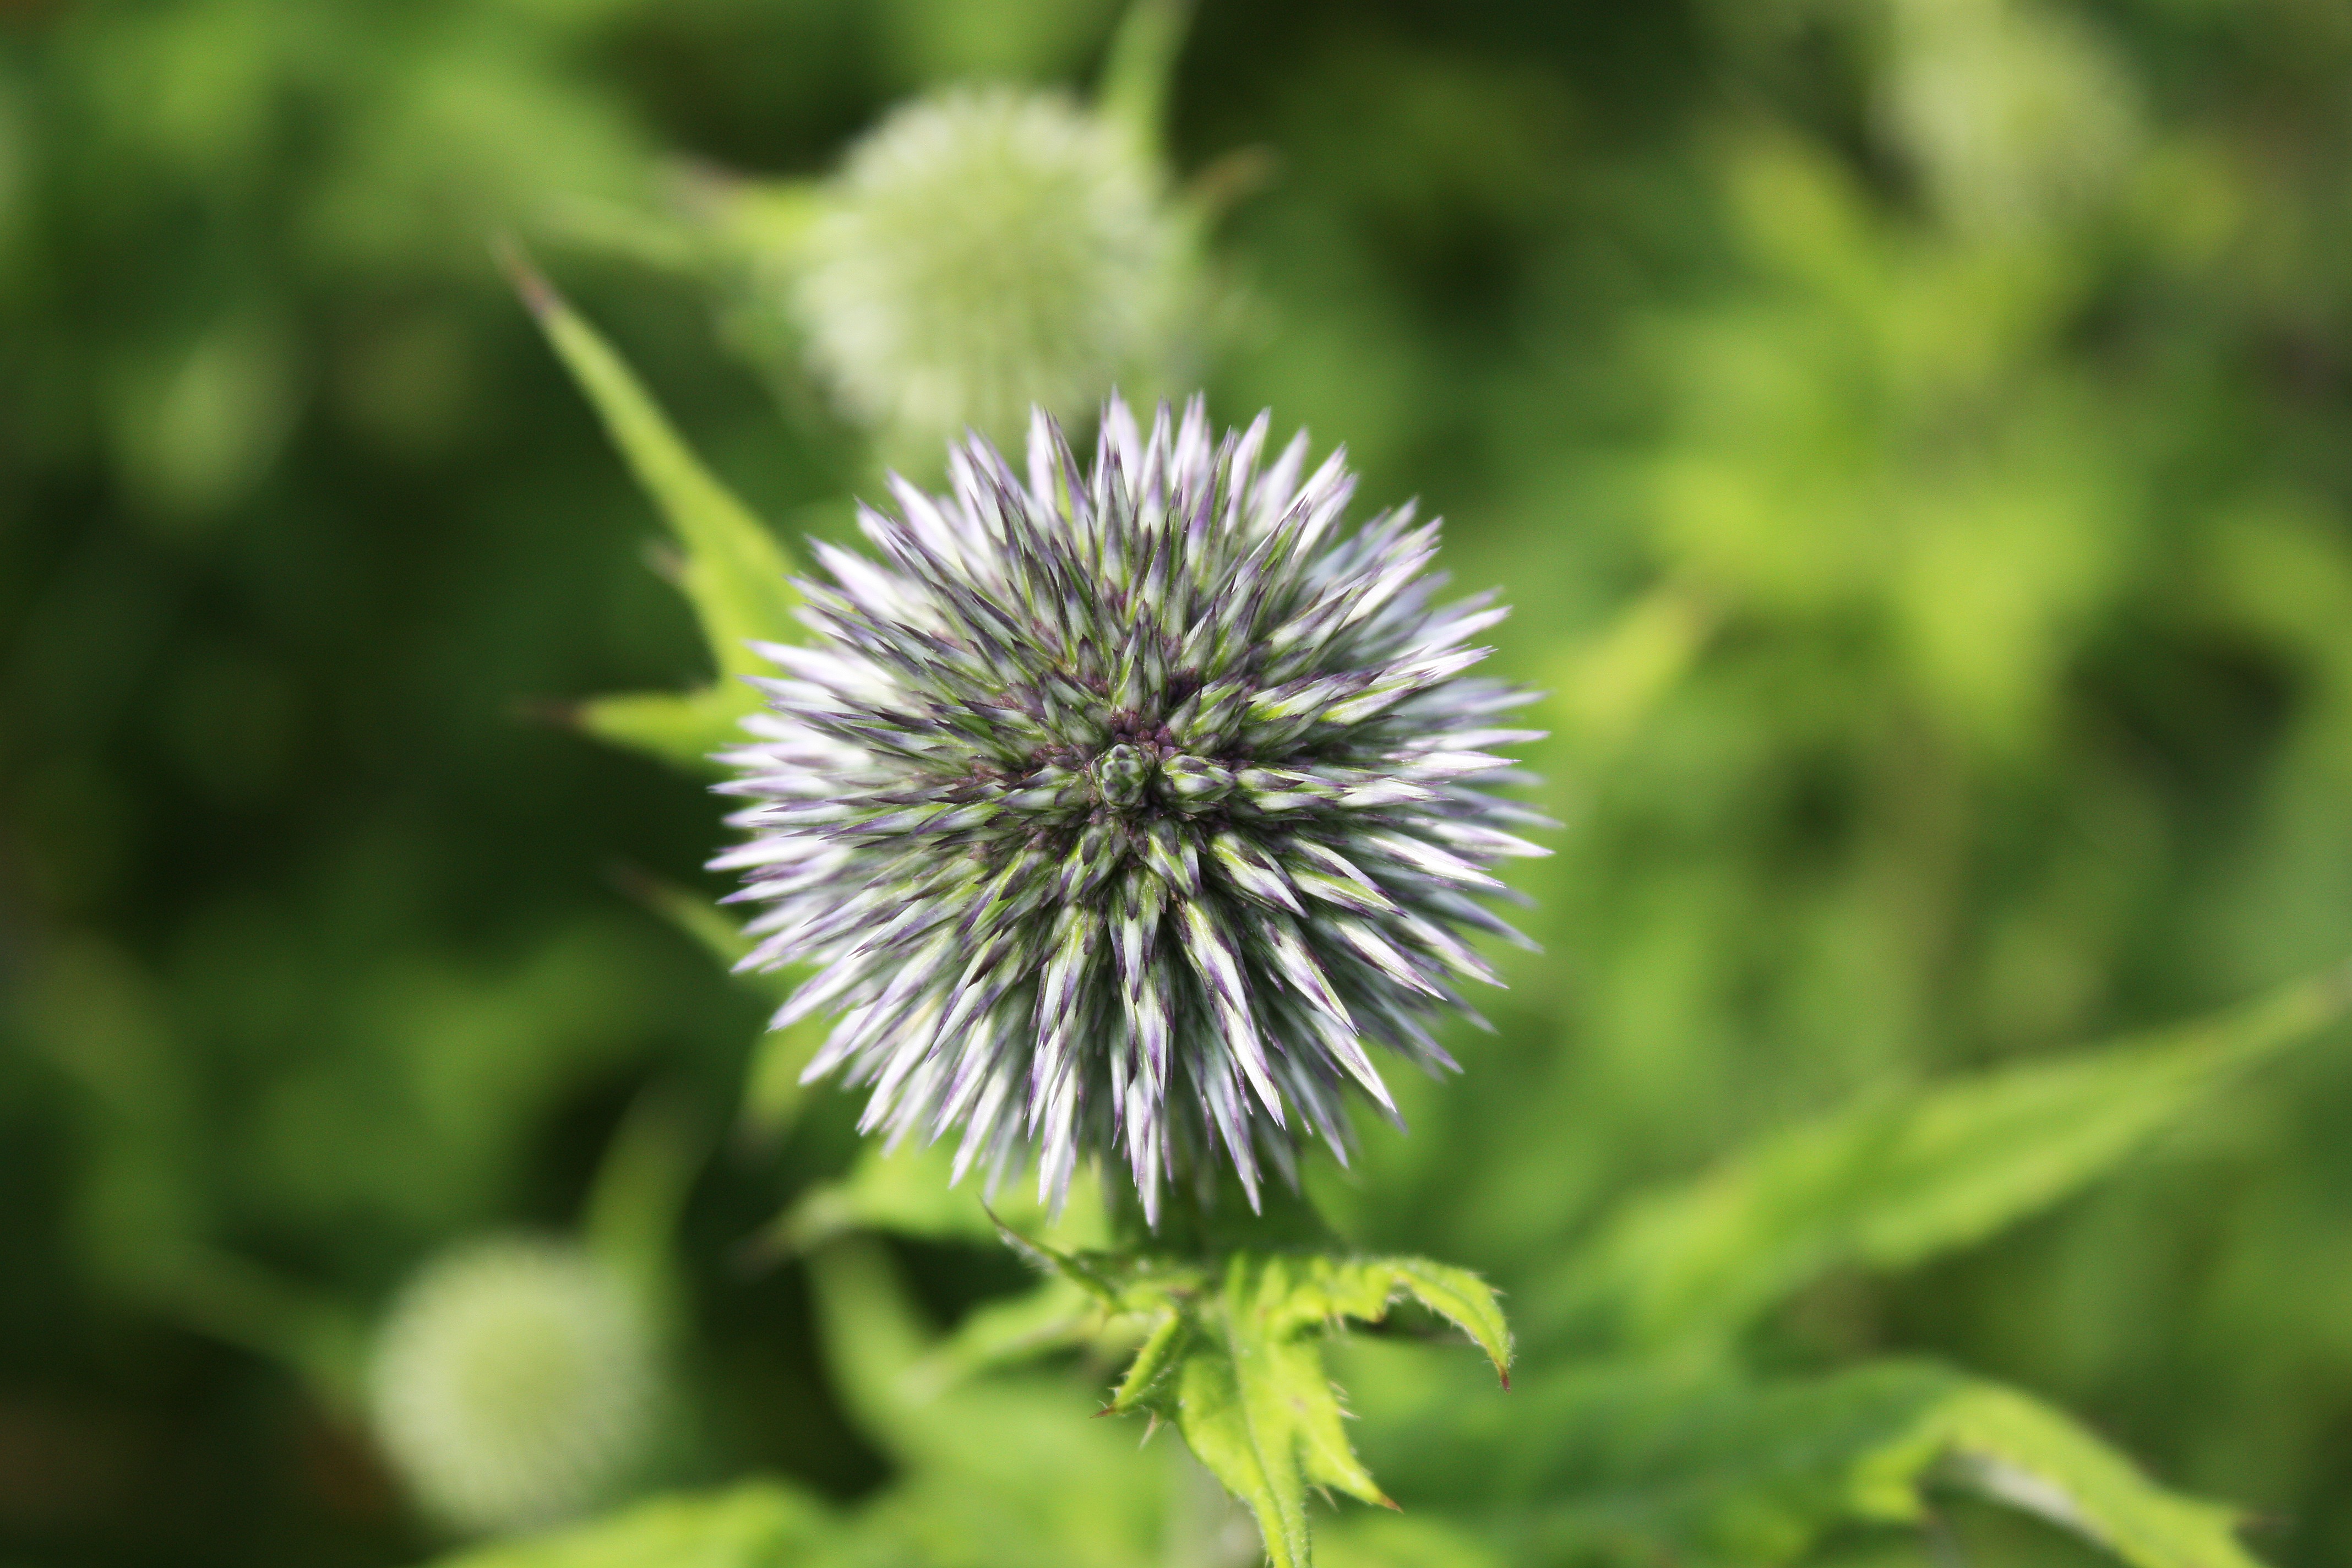
nature, prickly, plant, dandelion, flower, botany, flora, wildflower, thistle, spur, macro photography, flowering plant, spiny, daisy family, silybum, plant stem, land plant